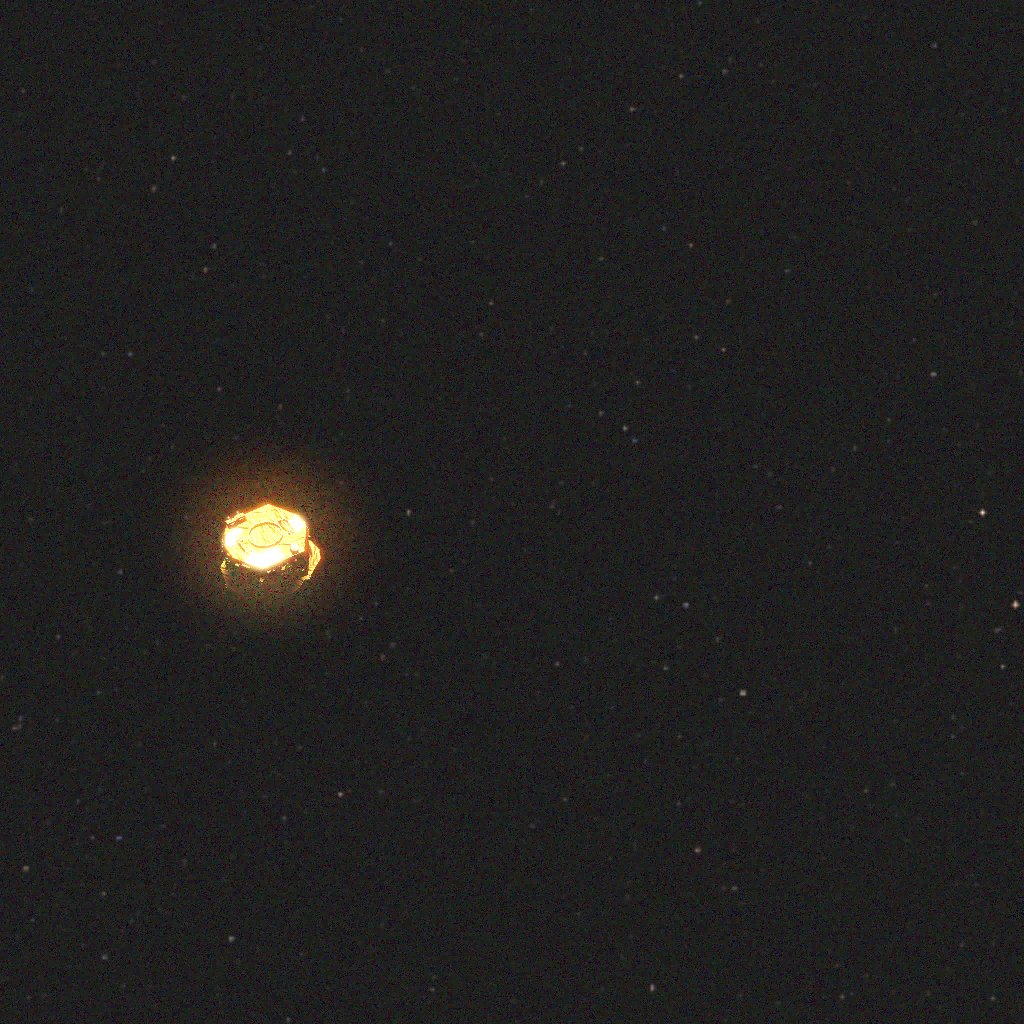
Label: lisa_pathfinder